Atatürk's Residence and Railway Museum

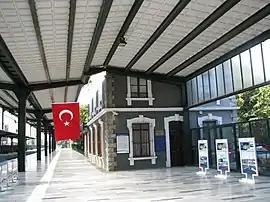
The museum building inside the Ankara Central Station.

Atatürk's Residence and Railway Museum is a national historic house and railway museum in Ankara, Turkey. It was originally the management building of the Turkish State Railways. Mustafa Kemal Atatürk used it as a residence and headquarters during the Turkish War of Independence.